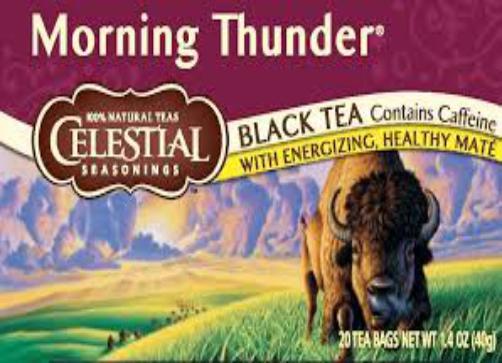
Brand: Celestial Seasonings
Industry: Food